In the Bishop's Carriage

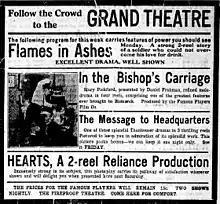
Newspaper advertisement

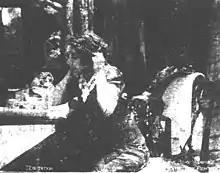
Scene from the film as published in a contemporary newspaper.

In the Bishop's Carriage is a 1913 American silent drama film produced by Famous Players Film Company and starring Mary Pickford. It is based on the novel of the same name by Miriam Michelson. This film is lost.